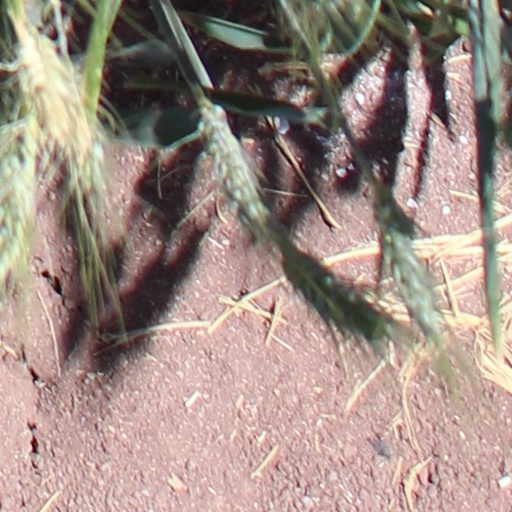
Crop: wheat